Lyric Theatre (New York City, 1998)

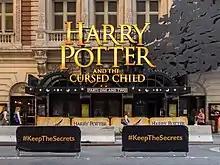
"Harry Potter and the Cursed Child" at the Lyric Theatre in 2019

Even though the LPC had not designated the Apollo or Lyric theaters as landmarks, parts of the buildings were still subject to preservation guidelines. In conformance with these guidelines, Drabinsky and architect Peter H. Kofman presented their proposal for the new theater in December 1995. The plans called for preserving much more of the theaters' original detail than was required. The next month, Drabinsky announced further details of the project, which was to cost $22.5 million. Livent's new theater would not require public subsidies, If it was completed before December 1997, the theater would qualify for a tax credit given to new developments in Times Square, which would be worth $4–5 million. In addition, Livent would not pay any real-estate taxes on the theater.